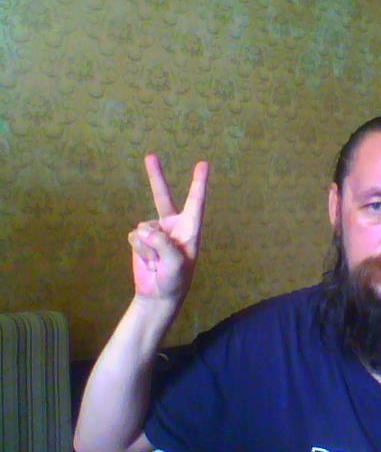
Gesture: peace